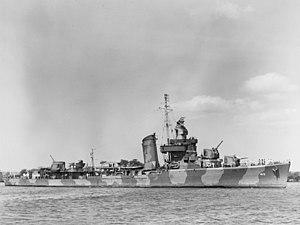
Le plan d'invasion de l'île de Guadalcanal prévoyait pour l'essentiel trois groupes navals majeurs. Deux d'entre eux étaient placés sous le commandement suprême du vice-amiral Frank J. Fletcher. Le premier de ces deux groupes navals, la Task Force NEGAT, commandé par le rear admiral Leigh Noyes était destiné à fournir l'appui aérien pour l'attaque. Cette Task Force se divisait en trois groupes aéronavals, organisés chacun autour d'un porte-avion différent.